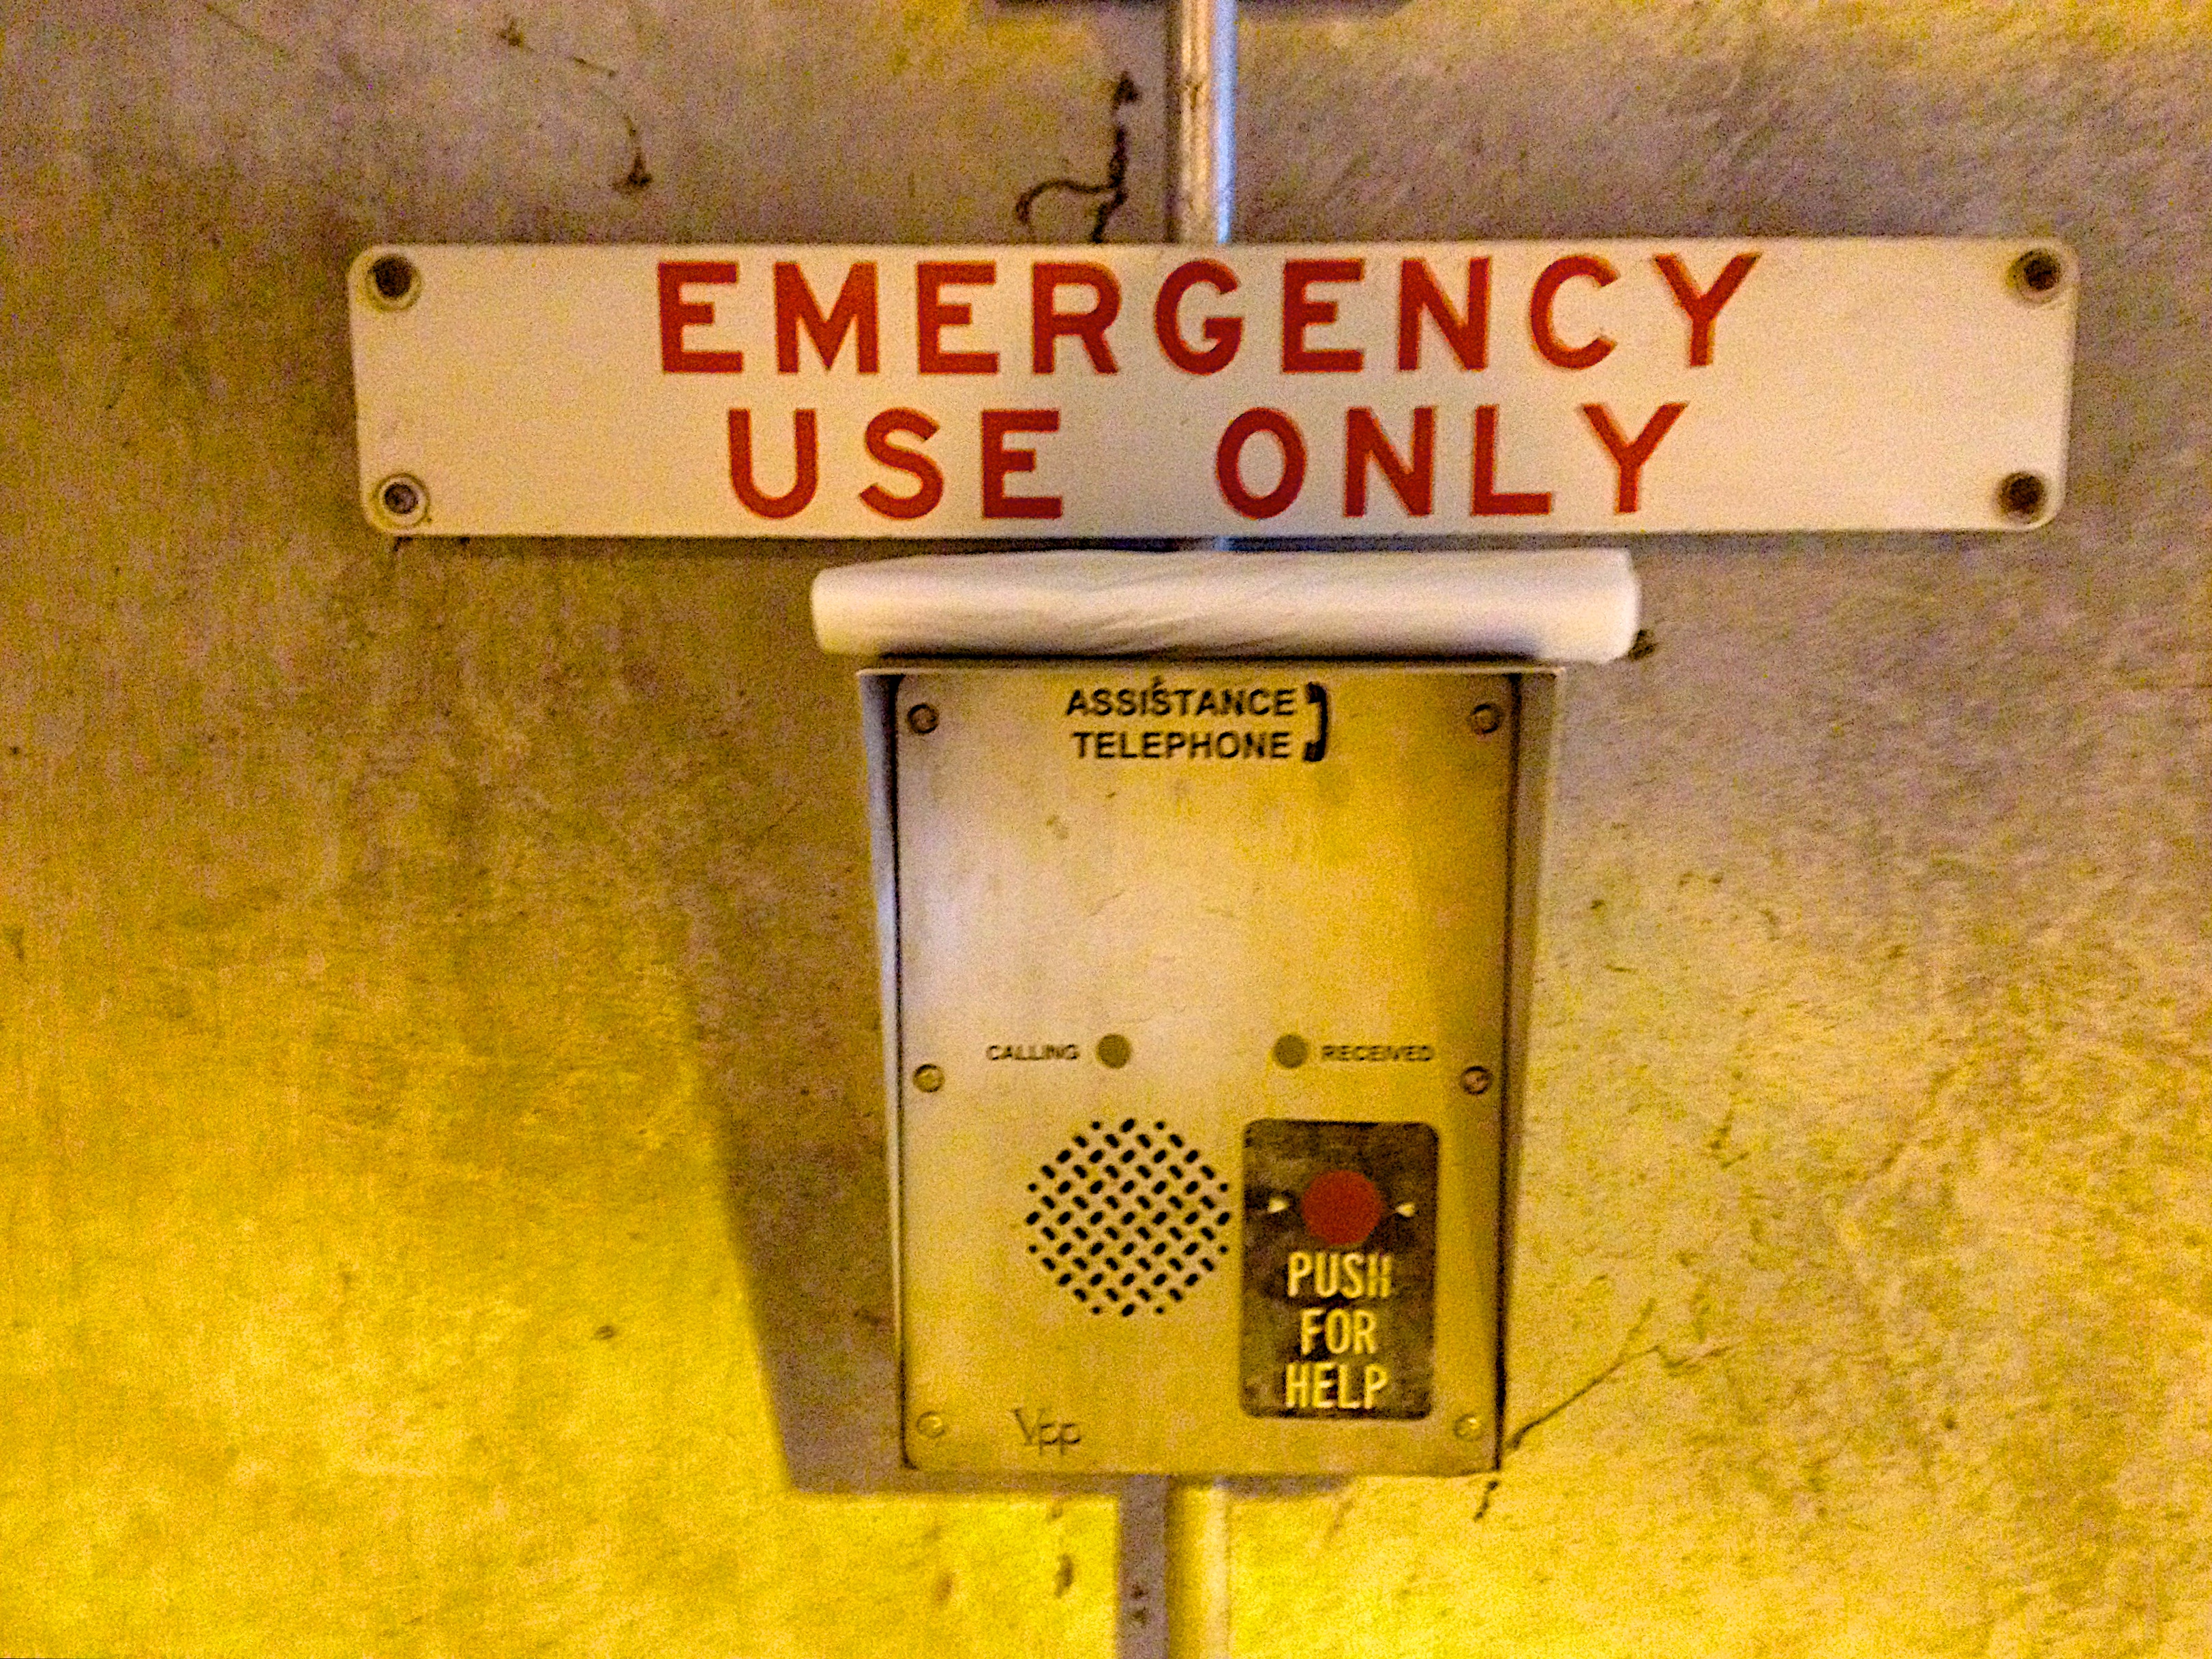
number, sign, street sign, signage, vehicle registration plate